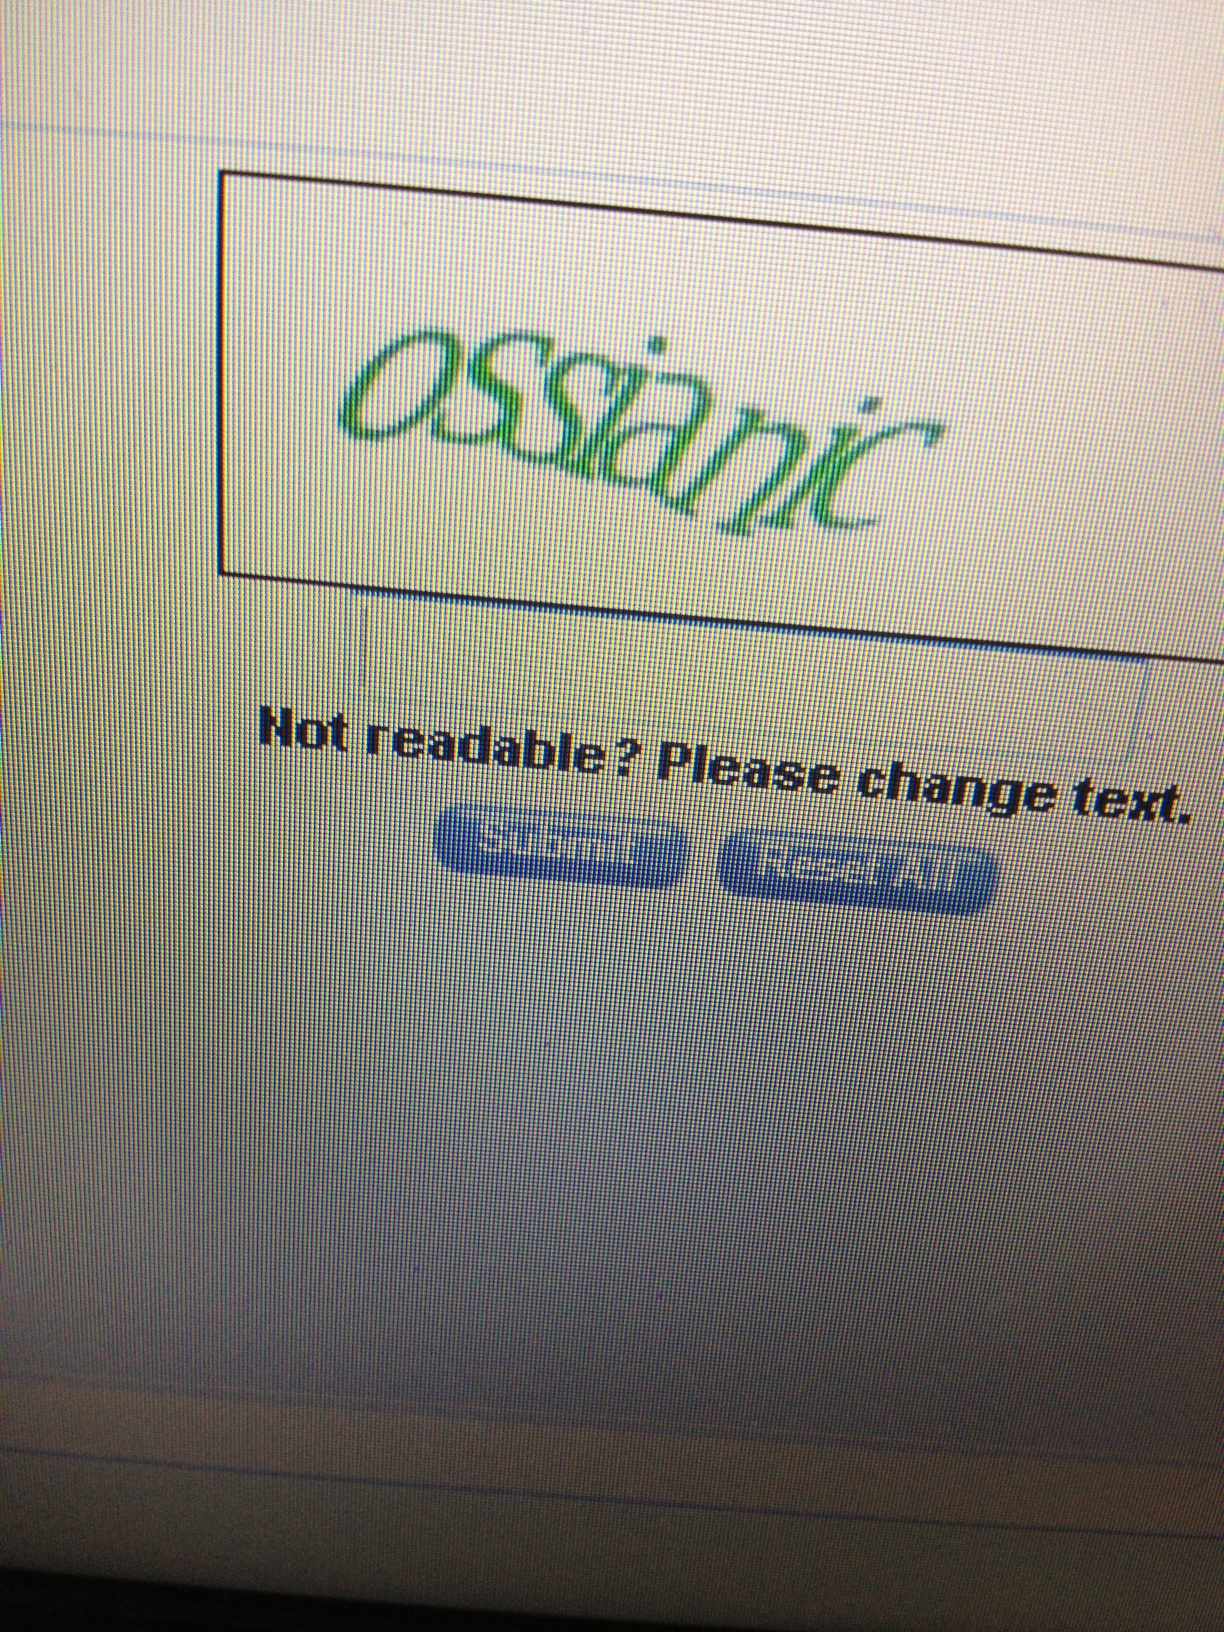Question: What's in this captcha?
Answer: messianic